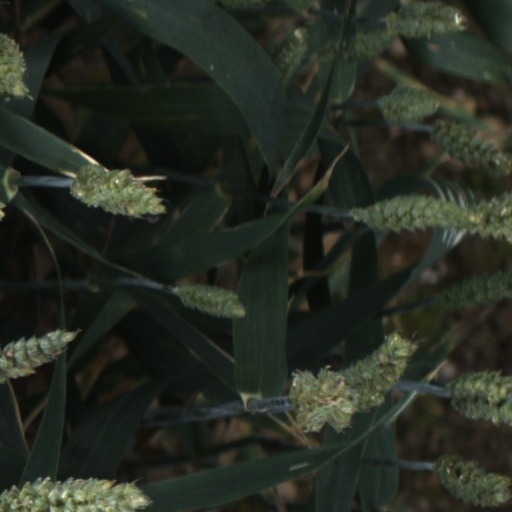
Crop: wheat